Orestes and Electra

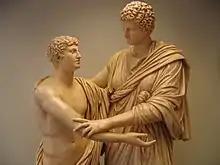

Orestes and Electra has been the subject and title of several works of art, including two different sculptural groups in the collections of the Naples National Archaeological Museum.